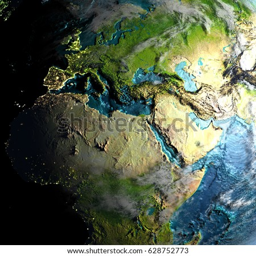
region on realistic physical map during twilight .